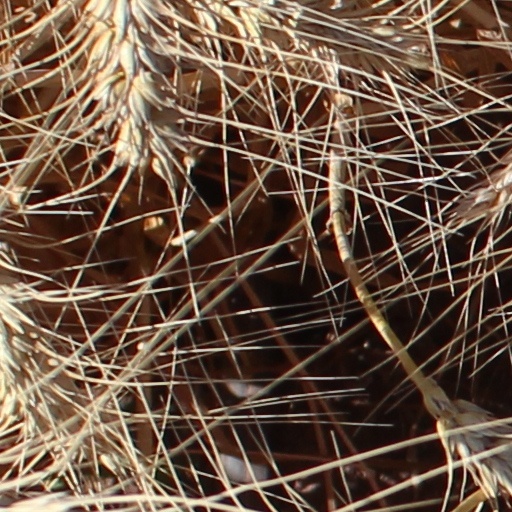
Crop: wheat